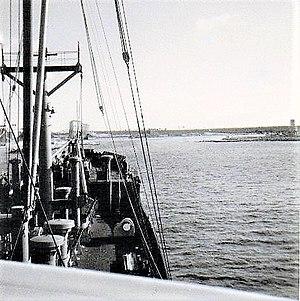
Navire de charge MS Illstein de la Lloyds de l'Allemagne du Nord, Brême, sur le Mississippi avec destination port Nouvelle-Orléans - 1964